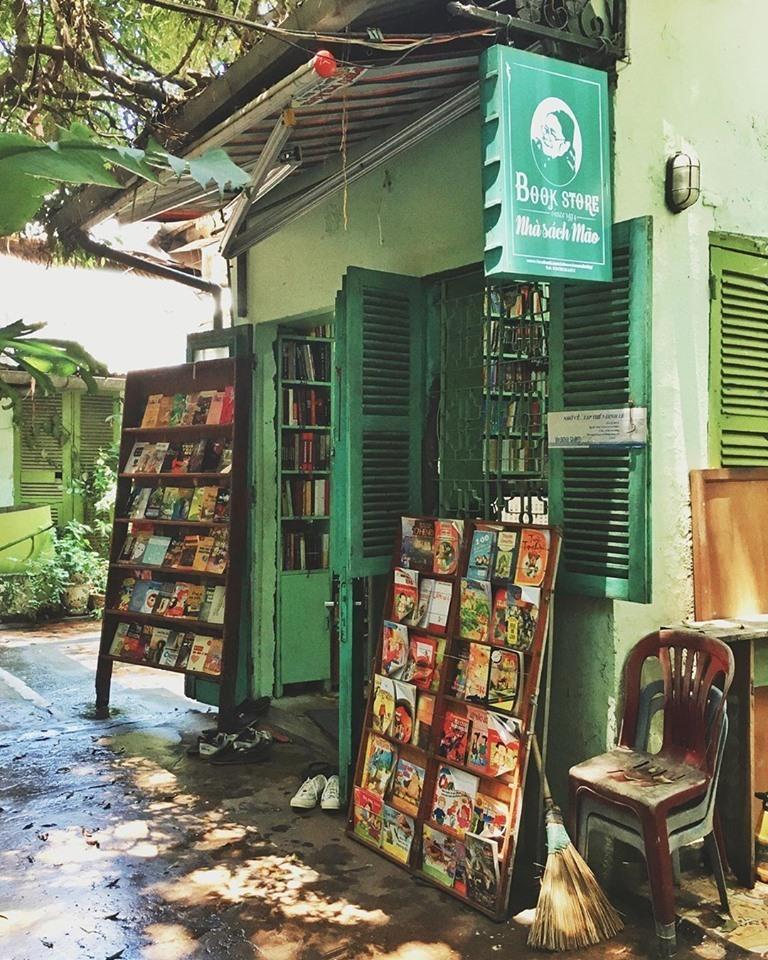
ở phía trước của nhà sách là một cái kệ sách